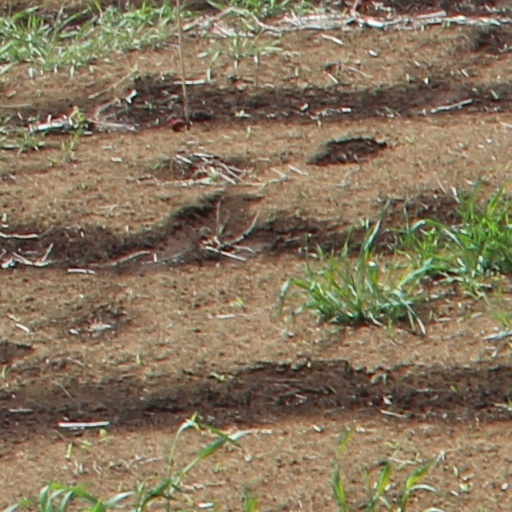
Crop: wheat